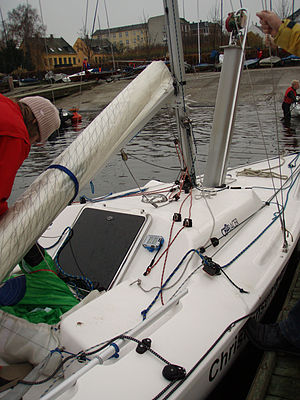
CB66 Racer
CB66 med kølen oppe
CB66 Racer er en hurtigtsejlende jollelignende kølbåd. Den er tegnet i efteråret 2003 af svenskeren Carl Beyer.